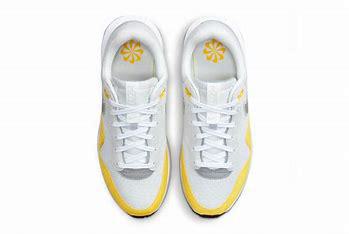
Brand: Nike
Model: Air Max Motif